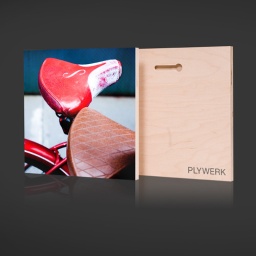
Photograph of classic red &amp;amp; white Schwinn bicycle seat mounted on Plywerk maple plywood substrate. Photo taken by photosbykim.com.